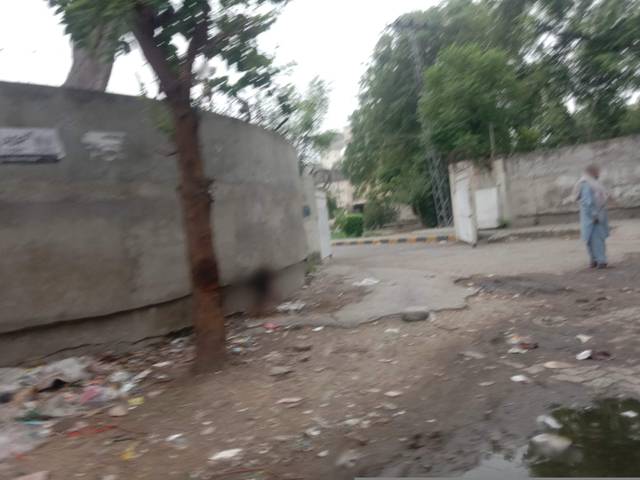
Region: Pakistan
Coordinates: 31.511, 74.307